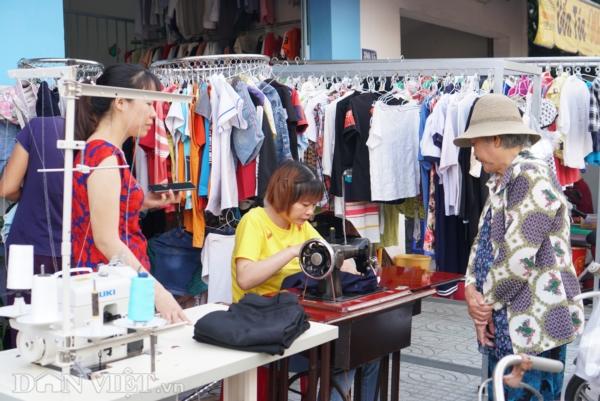
có một một vài người đang nhìn người phụ nữ mặc áo vàng may quần áo